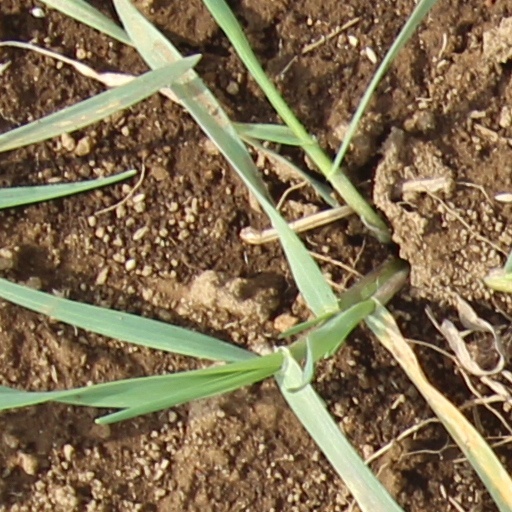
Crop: wheat